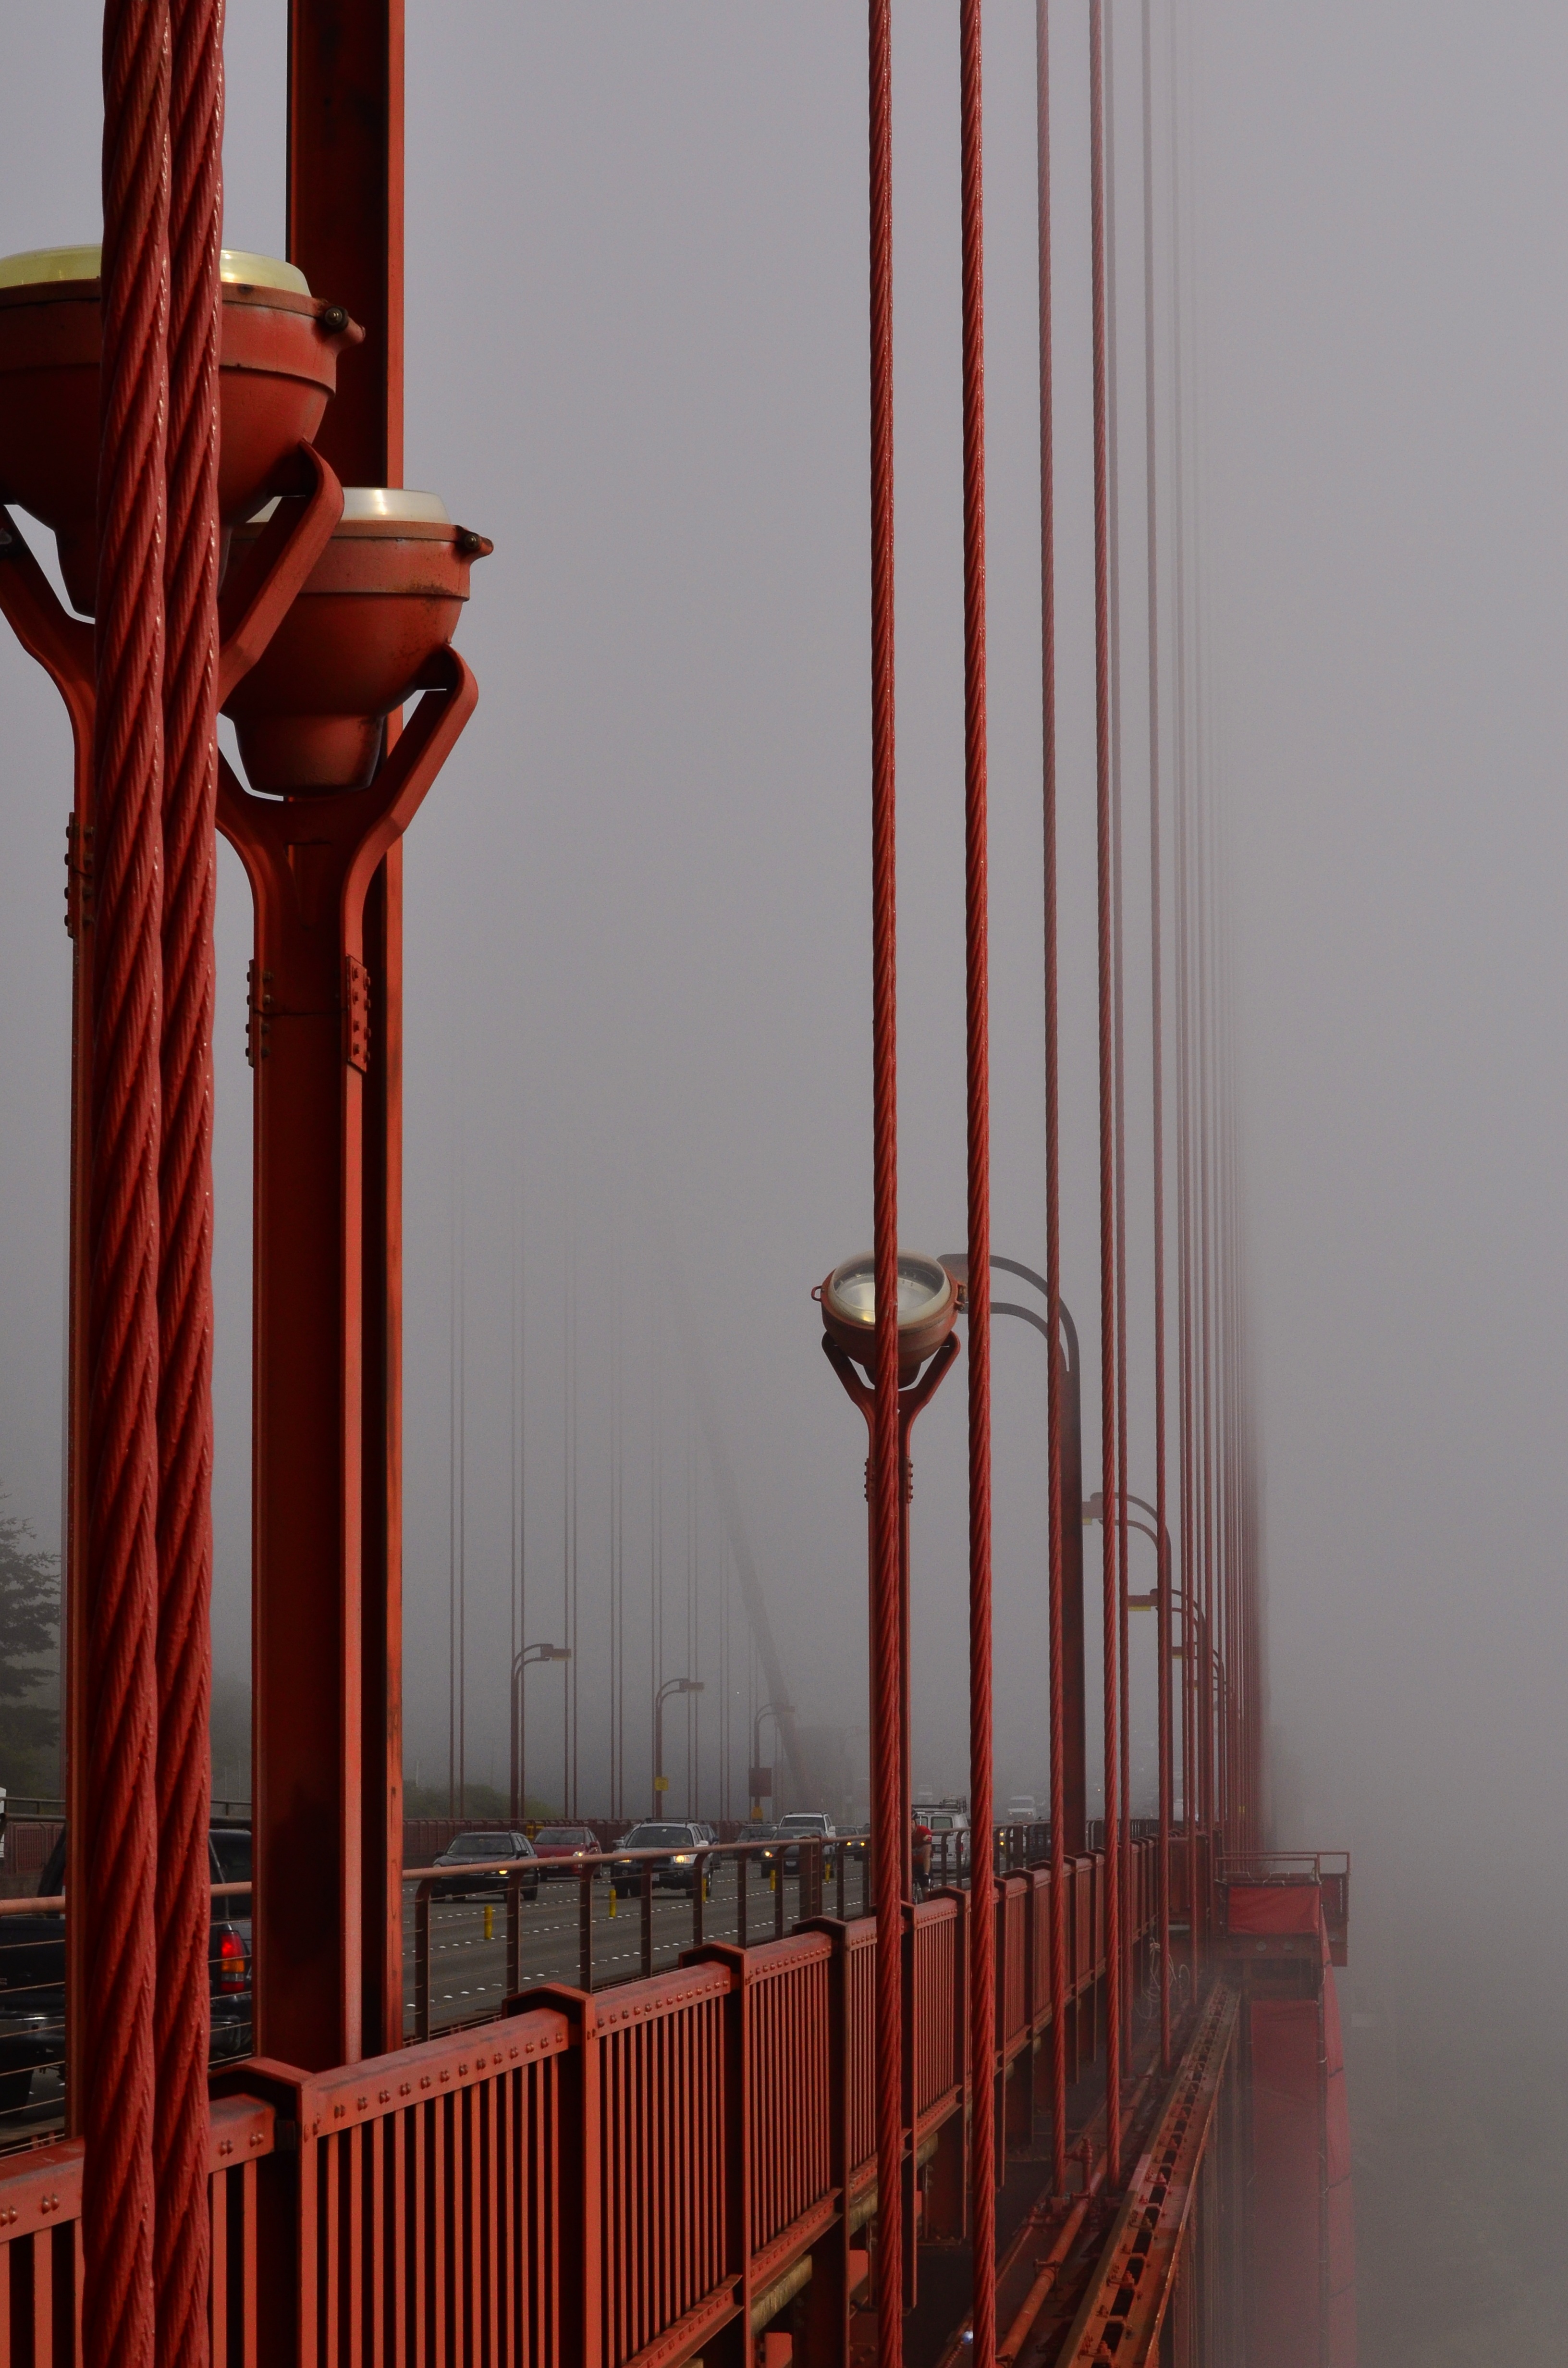
architecture, structure, wood, fog, bridge, skyline, city, vacation, tourist, cable, san francisco, transportation, golden, column, tower, mast, usa, bay, landmark, suspension, tourism, gate, california, handrail, san, engineering, stairs, famous, pacific, francisco